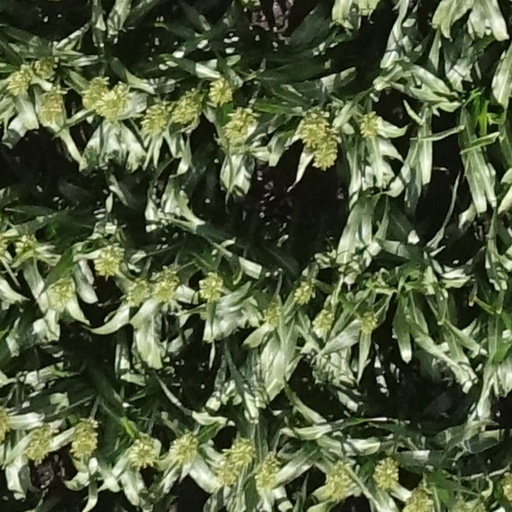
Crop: sorghum